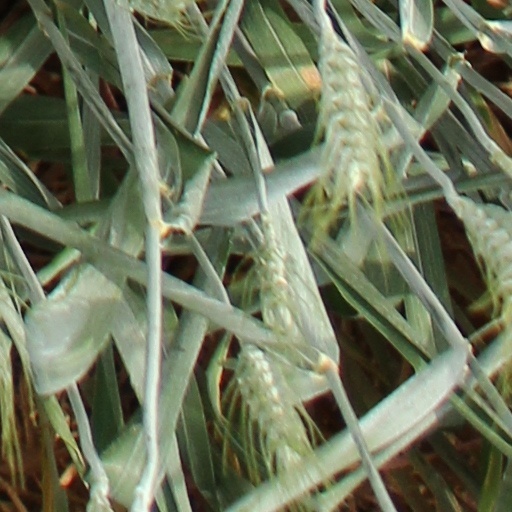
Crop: wheat